Sky position (RA, Dec in degrees): 152.616, 2.228
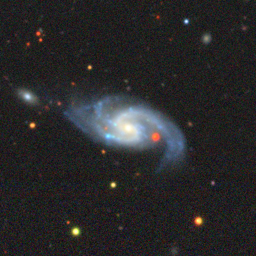
Galaxy morphology: Unbarred Loose Spiral Galaxies